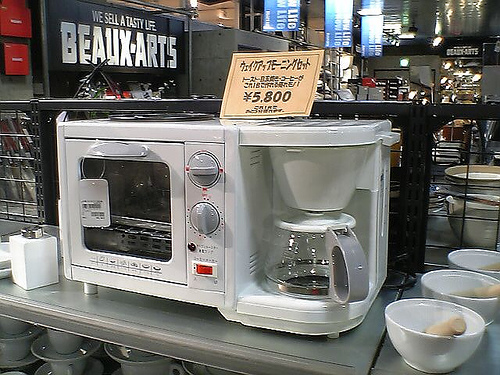
user: Given an image and a question. Answer the question in a short answer. Question: What do you use this for? Short Answer:
assistant: coffee